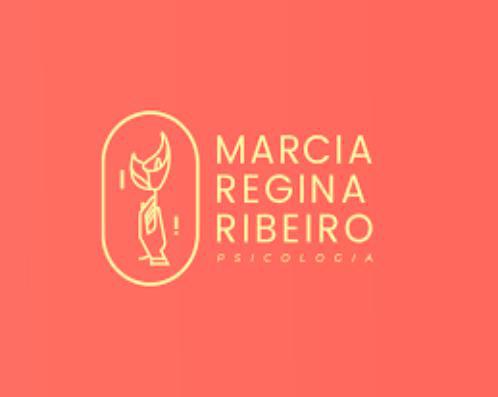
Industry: Clothes